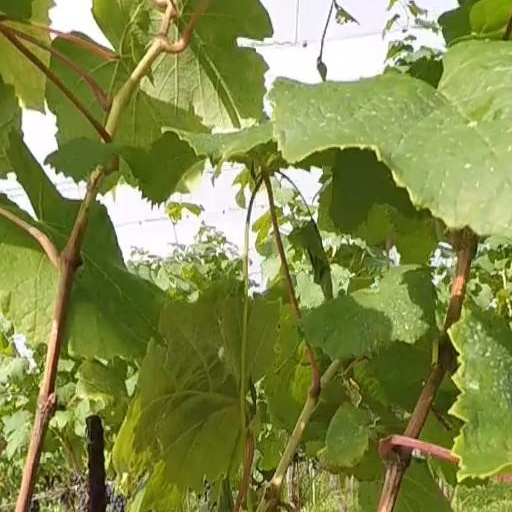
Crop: grape